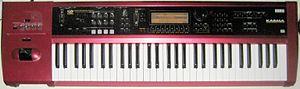
Le KARMA est un synthétiseur conçu et distribué par la société japonaise Korg depuis 2001.